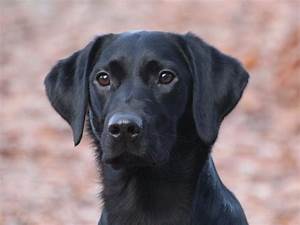
Label: dog